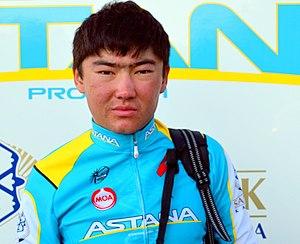
La saison 2014 de l'équipe cycliste Astana Continental est la troisième de cette équipe.
Galym Akhmetov, né le 20 mars 1995 à Almaty, est un coureur cycliste kazakh, membre de l'équipe Astana City.